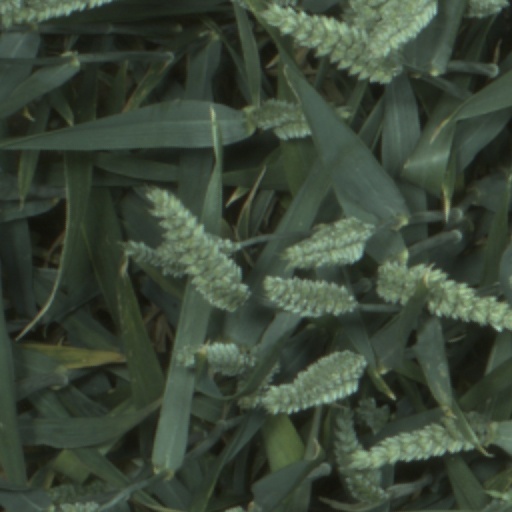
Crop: wheat